The Last Cartridges

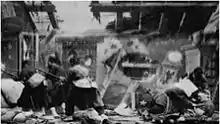
Screenshot from the film

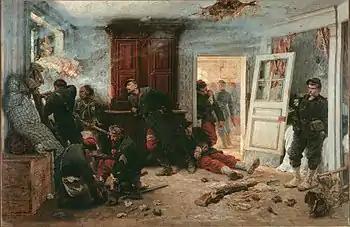
The Alphonse de Neuville painting that inspired the film

The Last Cartridges (also released as "Bombardement d'une Maison"; Star Film Catalogue no. 105) is an 1897 French short silent war film directed by Georges Méliès, based on the 1873 painting of the same name by Alphonse de Neuville. The film recreates the defense of a house at Bazeilles on 1 September 1870 at the Battle of Sedan during the Franco-Prussian War.